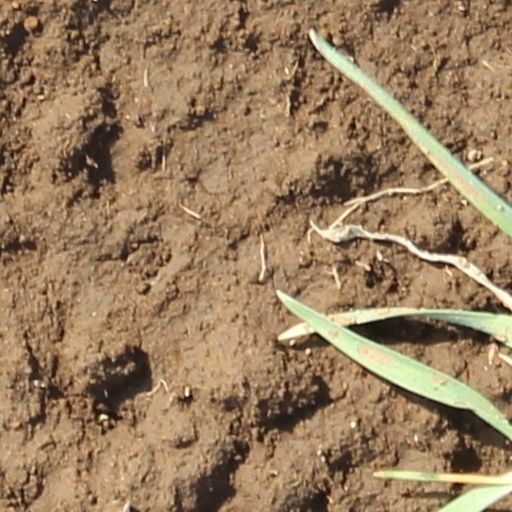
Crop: wheat